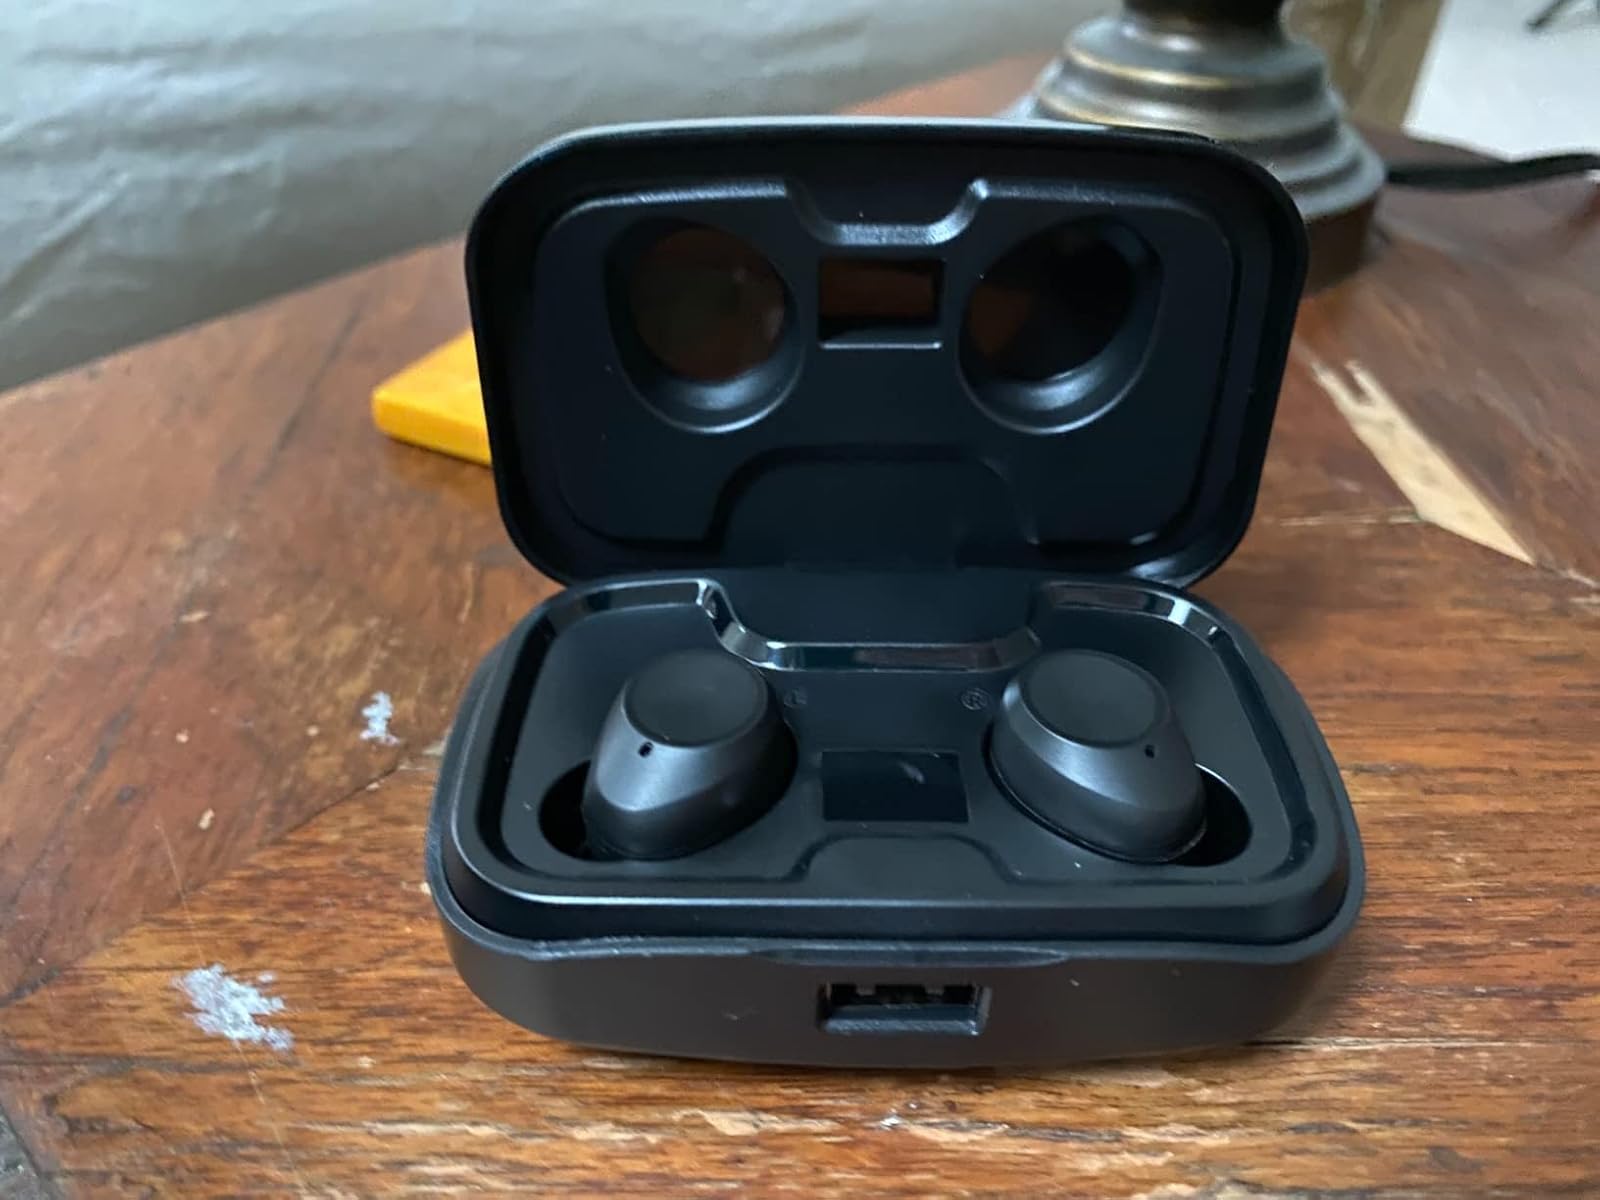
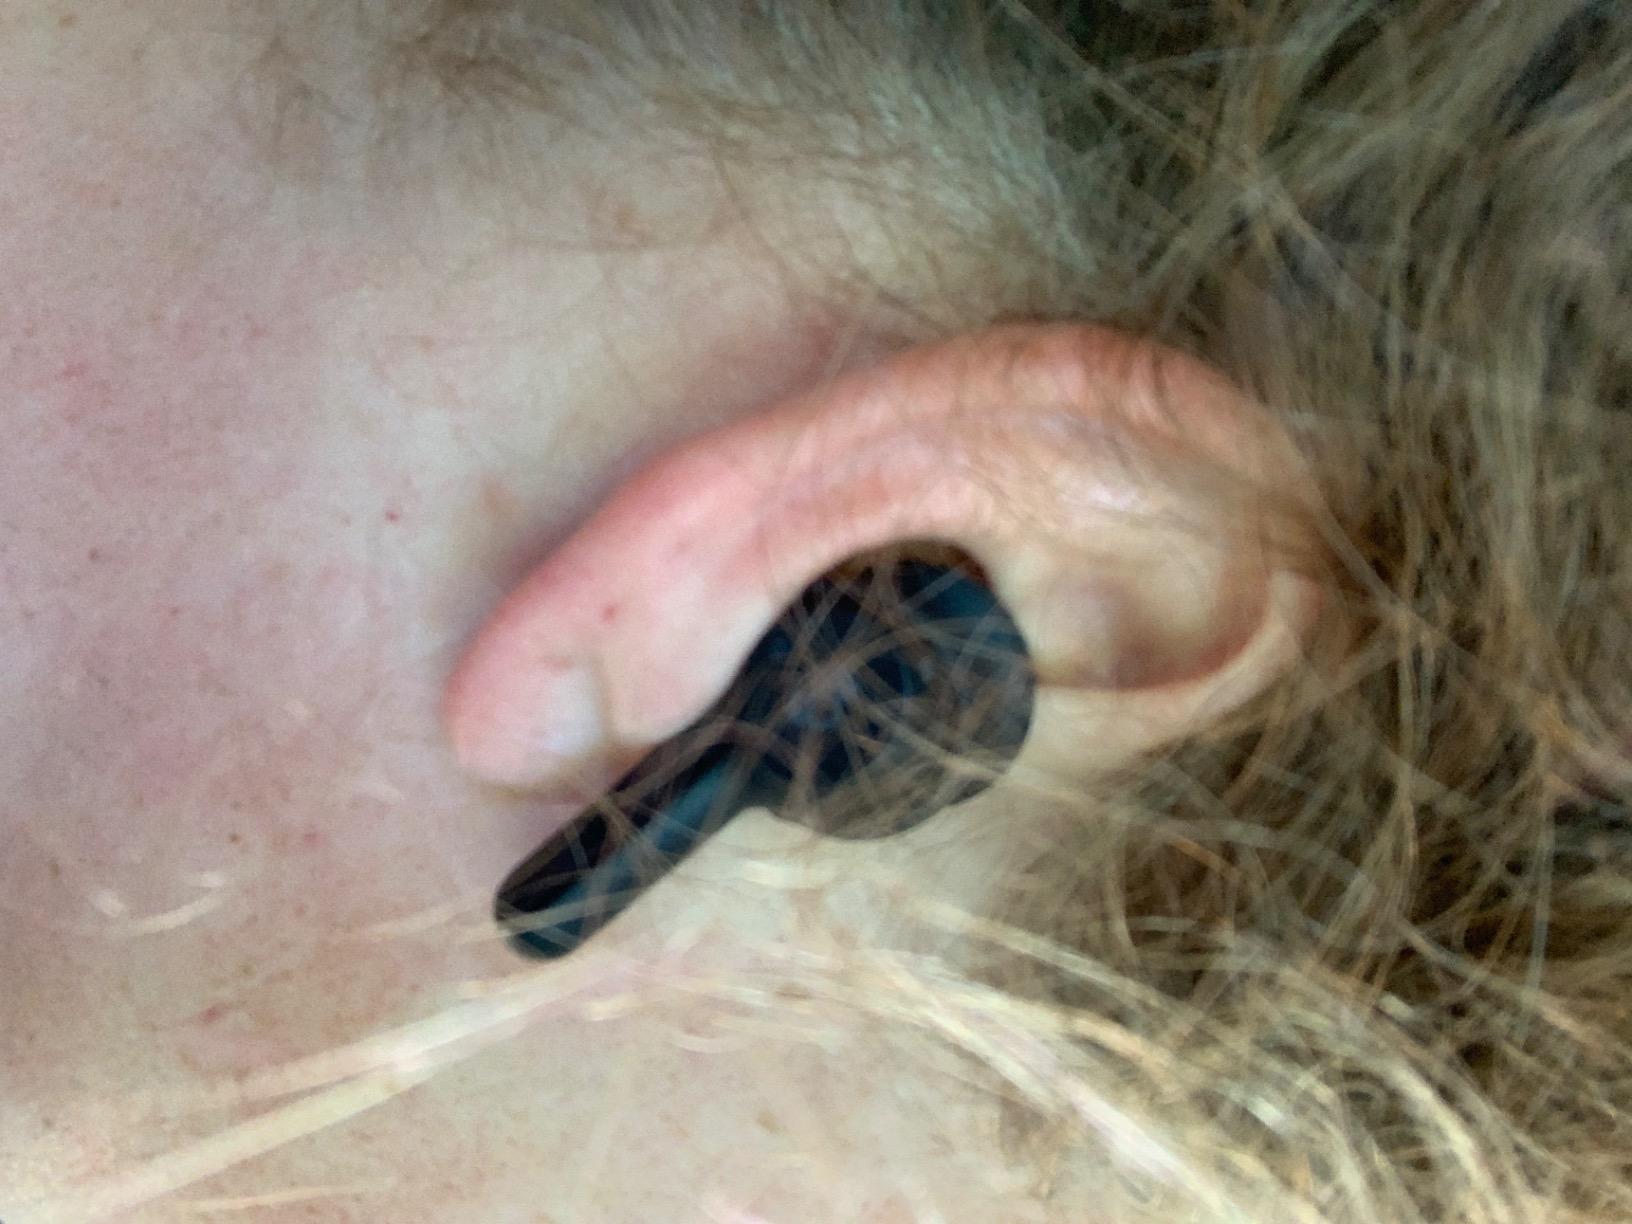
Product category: earbuds
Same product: no